Christmas Day in the Workhouse

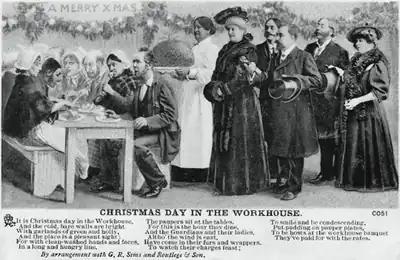
A postcard, from about 1905, which carries and illustrates the first two verses.

"In the Workhouse: Christmas Day", better known as "Christmas Day in the Workhouse", is a dramatic monologue written as a ballad by campaigning journalist George Robert Sims and first published in "The Referee" for the Christmas of 1877. It appeared in Sims' regular "Mustard and Cress" column under the pseudonym Dagonet and was collected in book form in 1881 as one of "The Dagonet Ballads", which sold over 100,000 copies within a year.